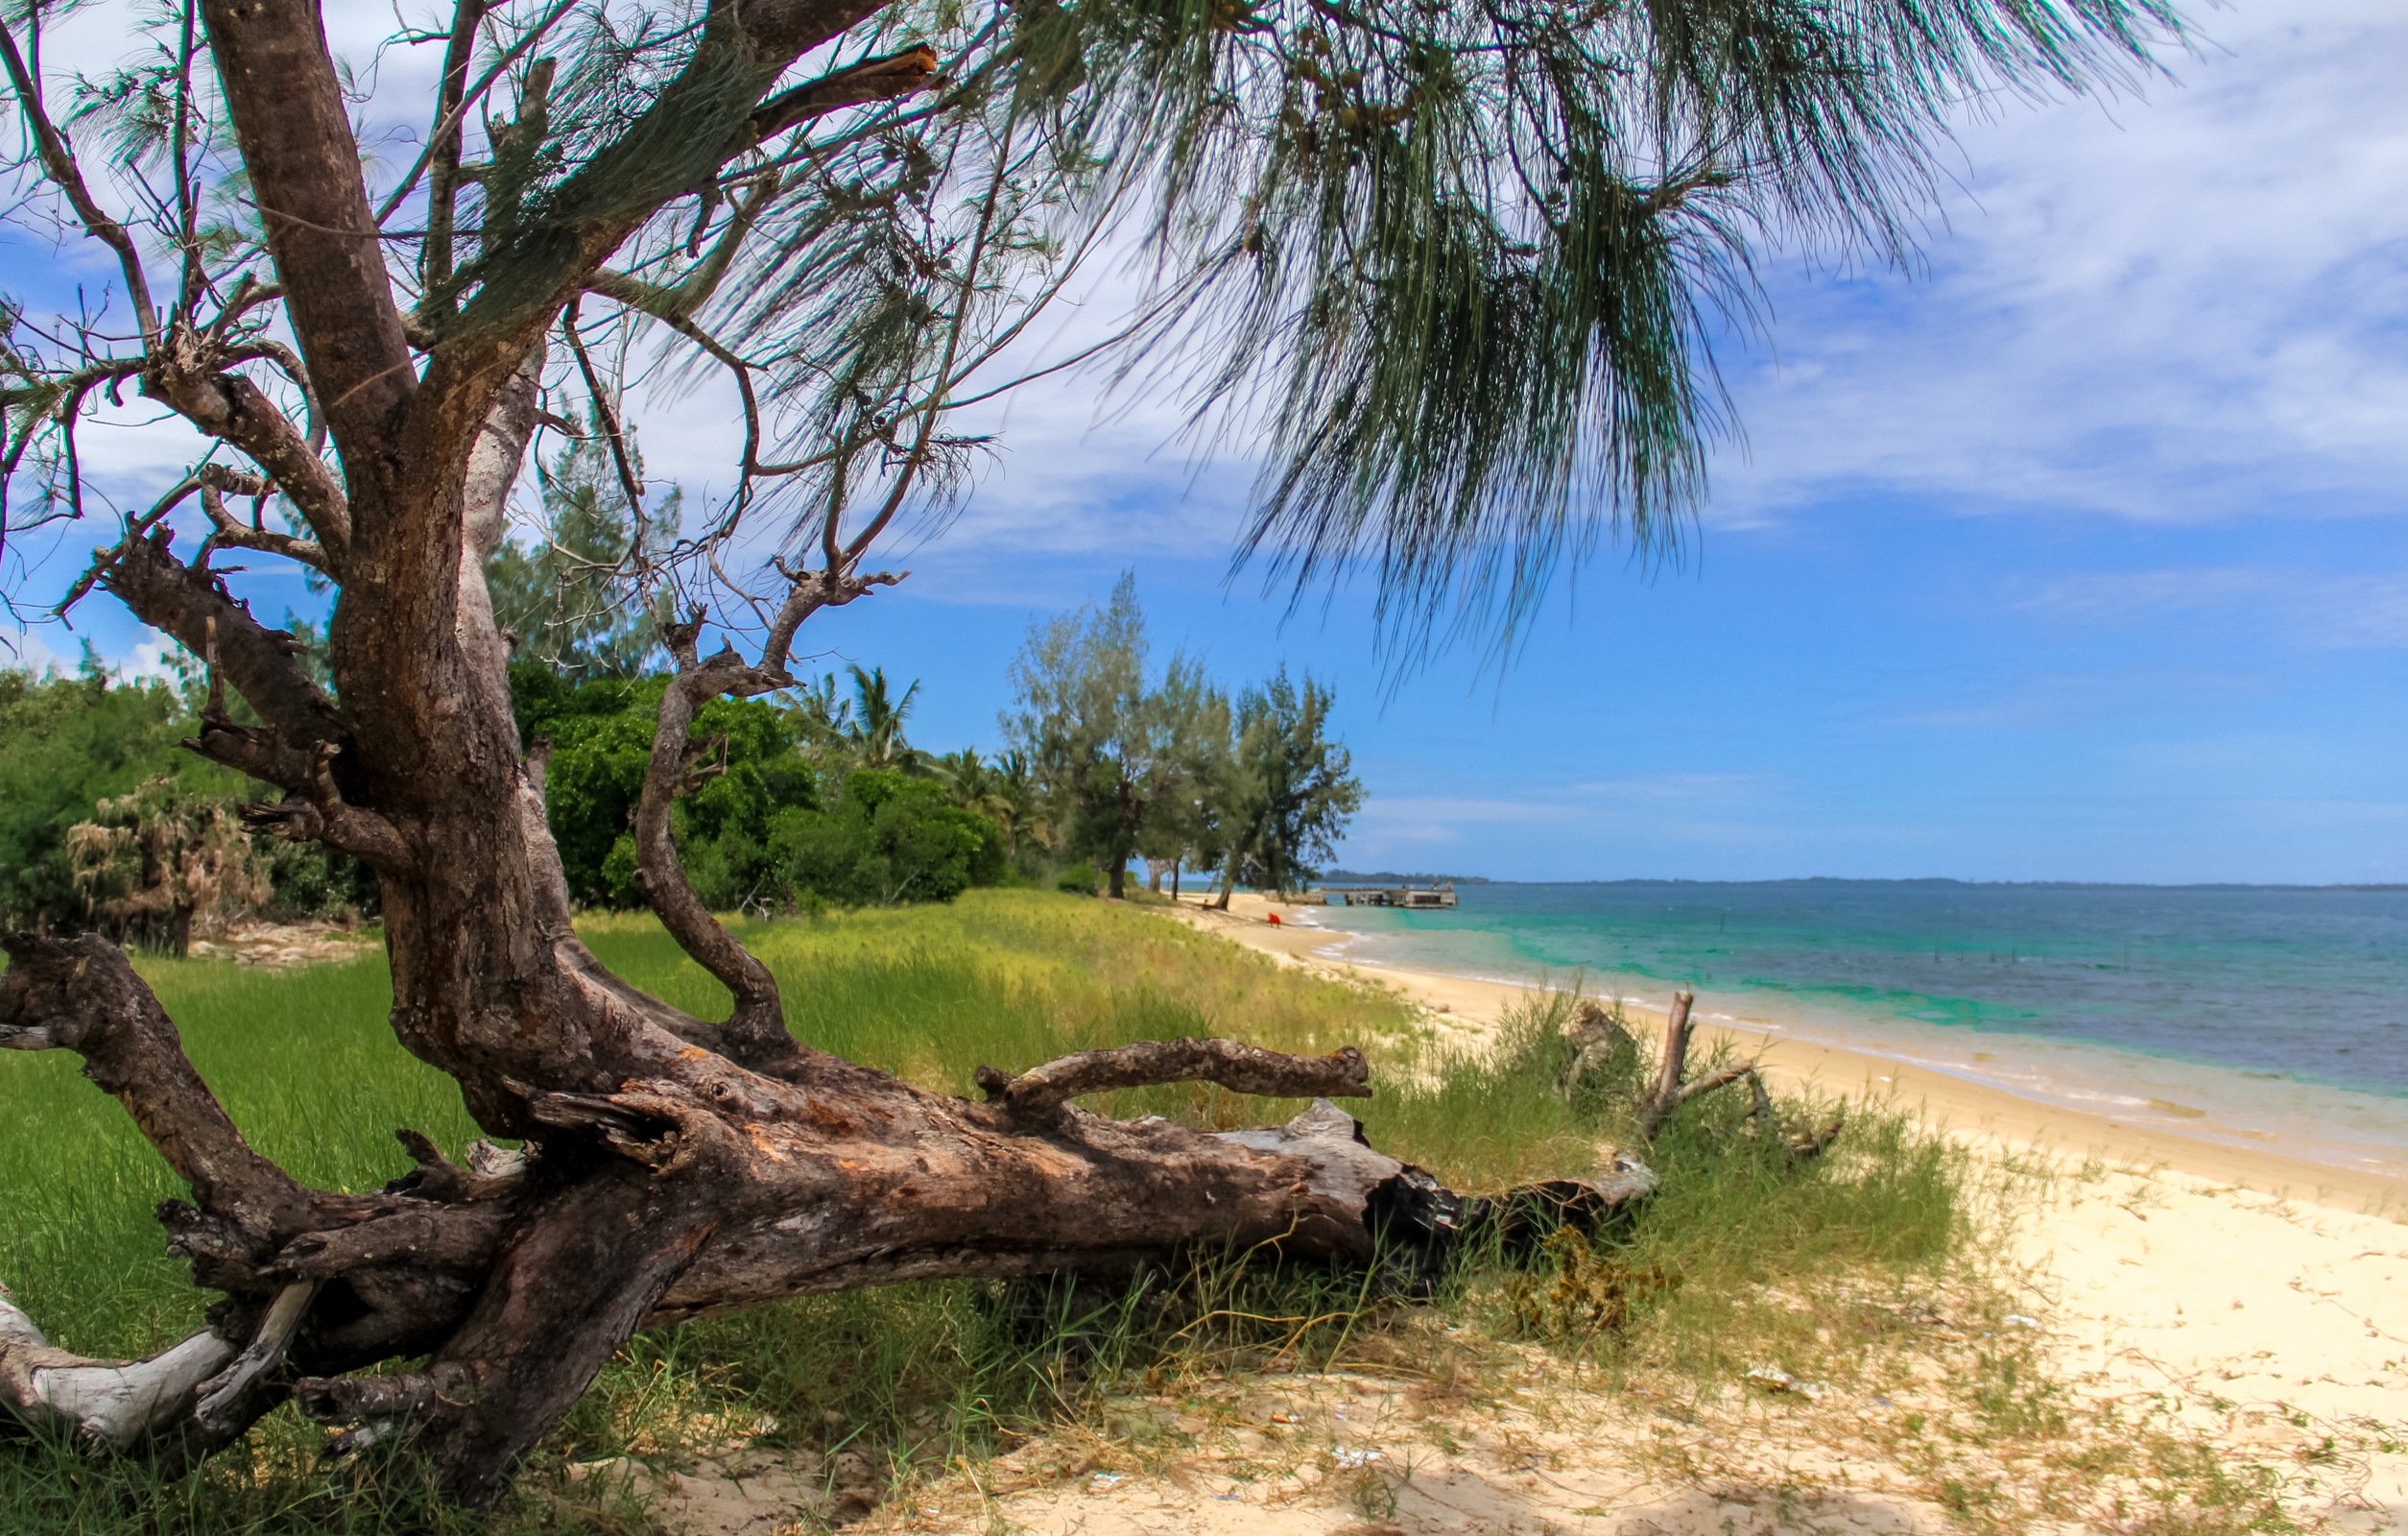
beach, sea, coast, tree, shore, savanna, woody plant, arecales